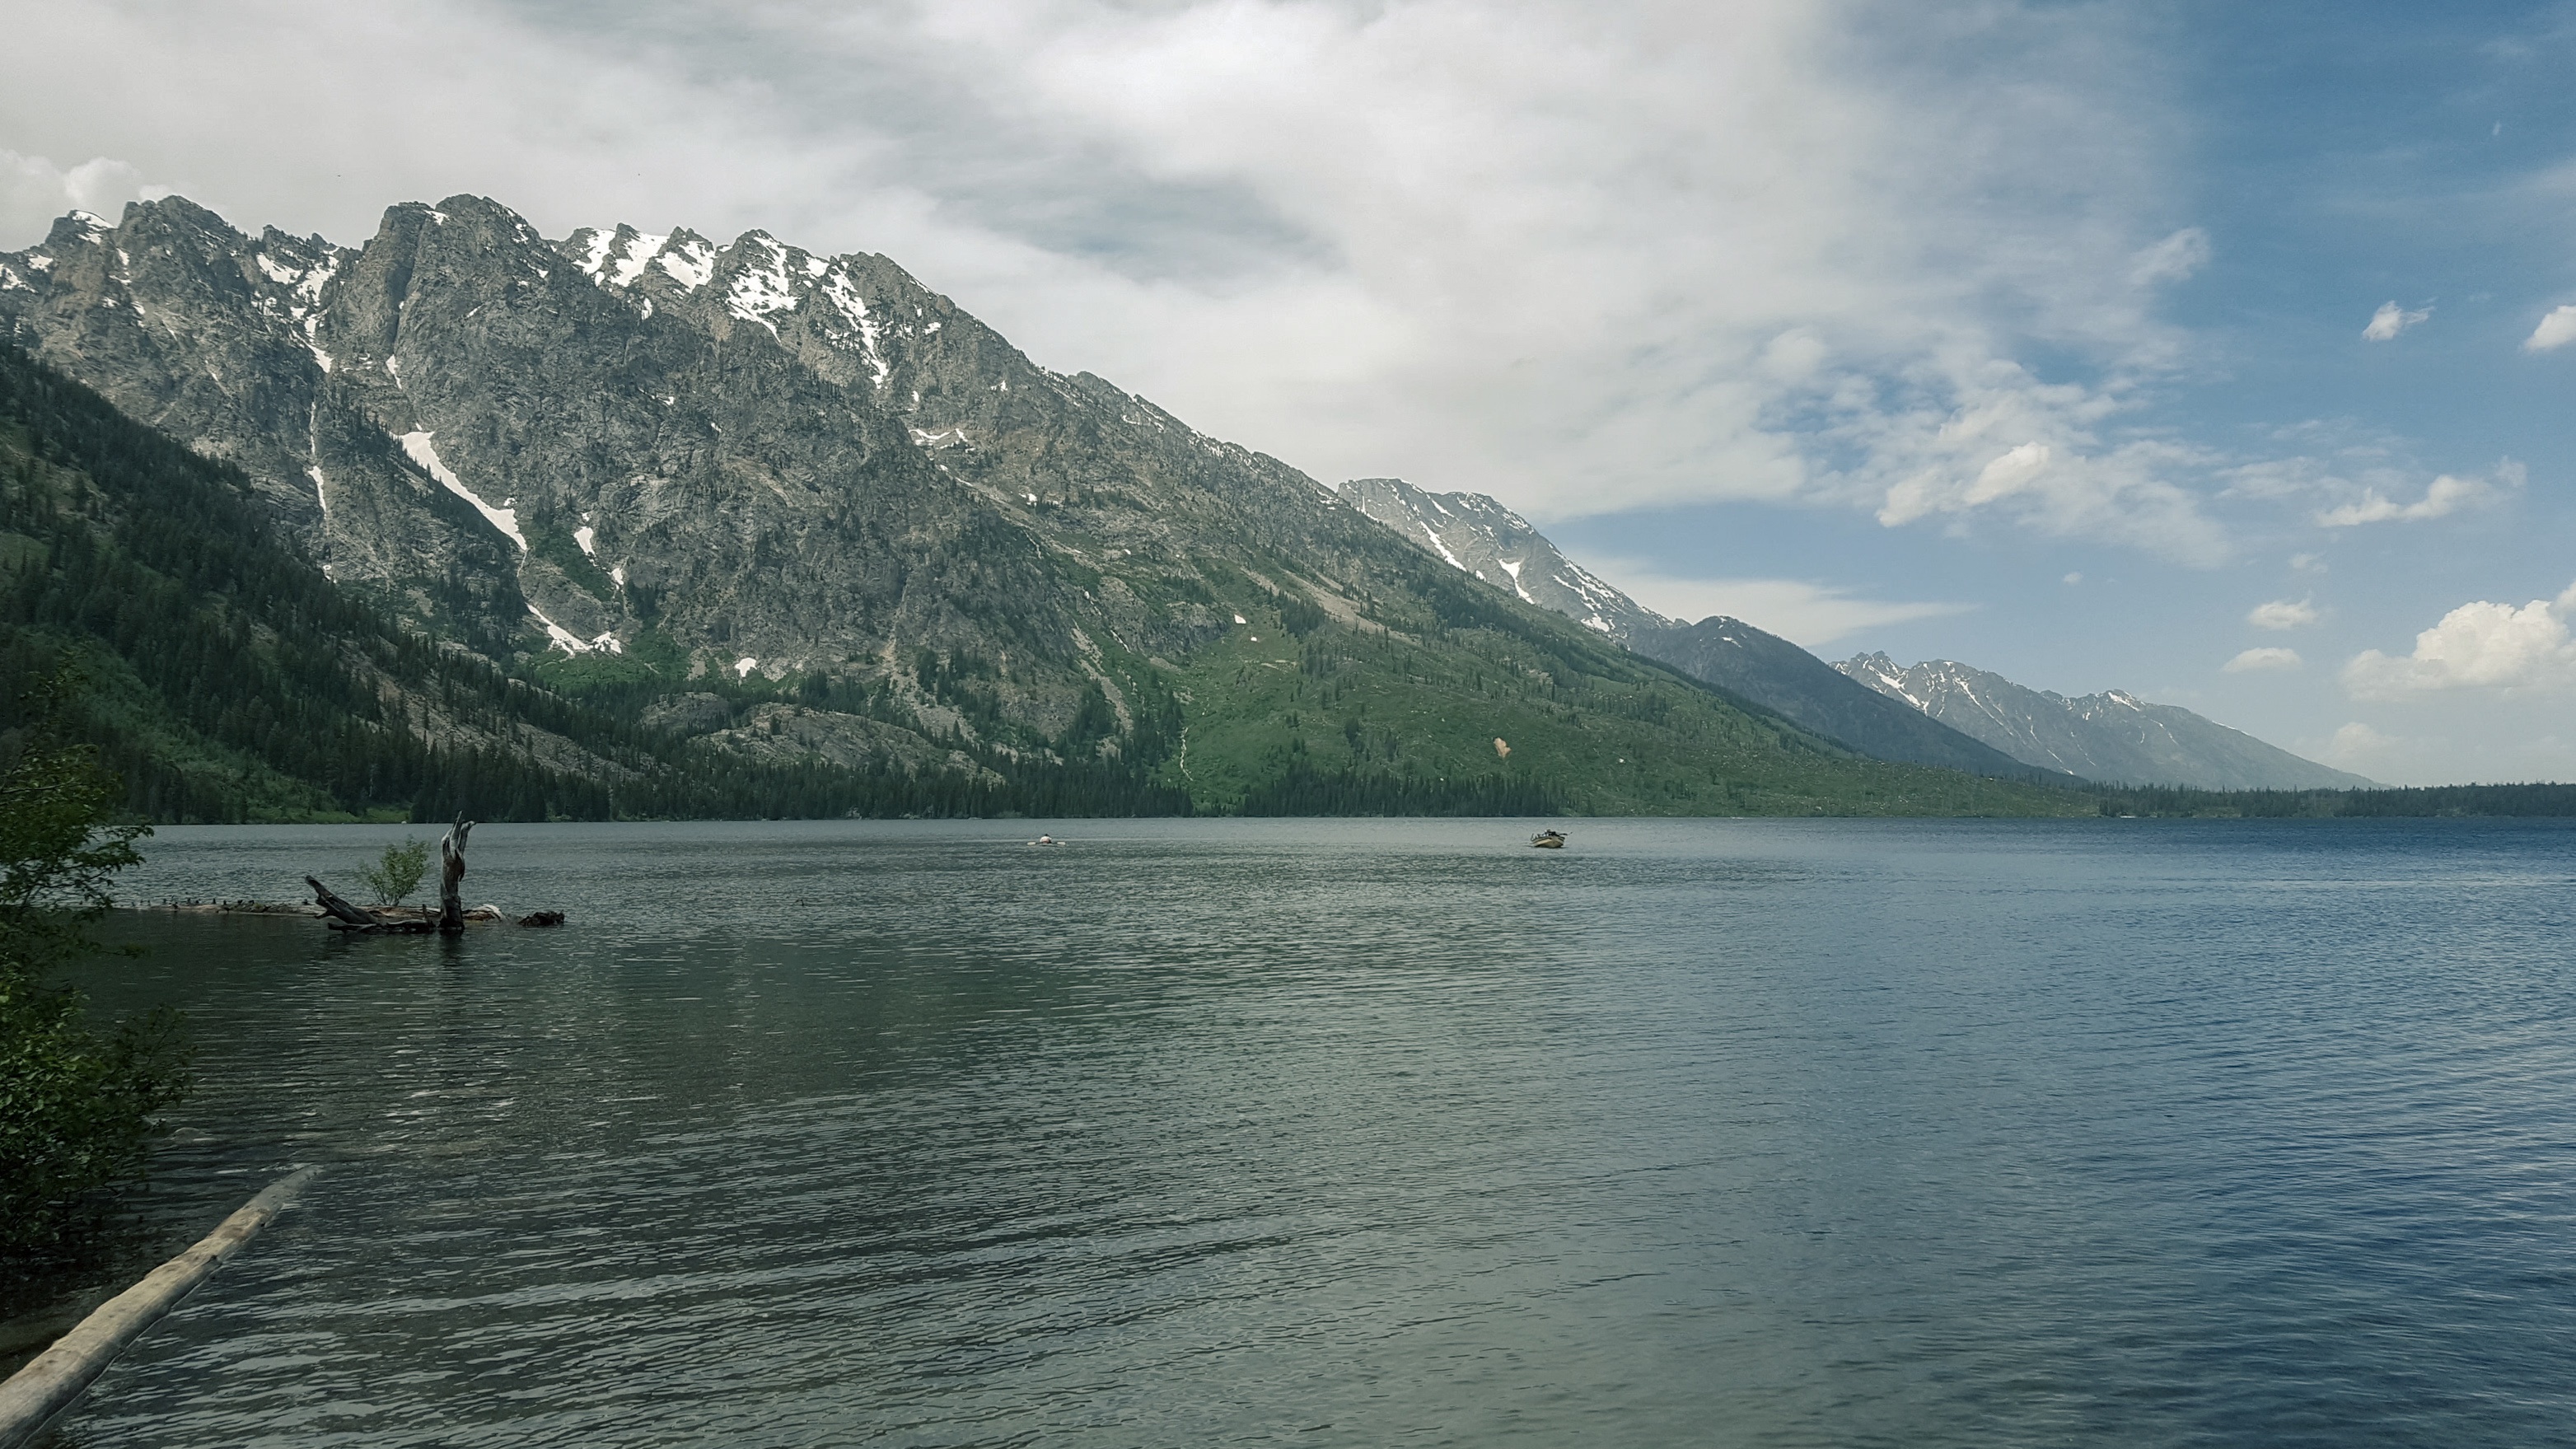
sea, mountain, lake, mountain range, vehicle, bay, fjord, reservoir, body of water, loch, landform, mountainous landforms, glacial landform